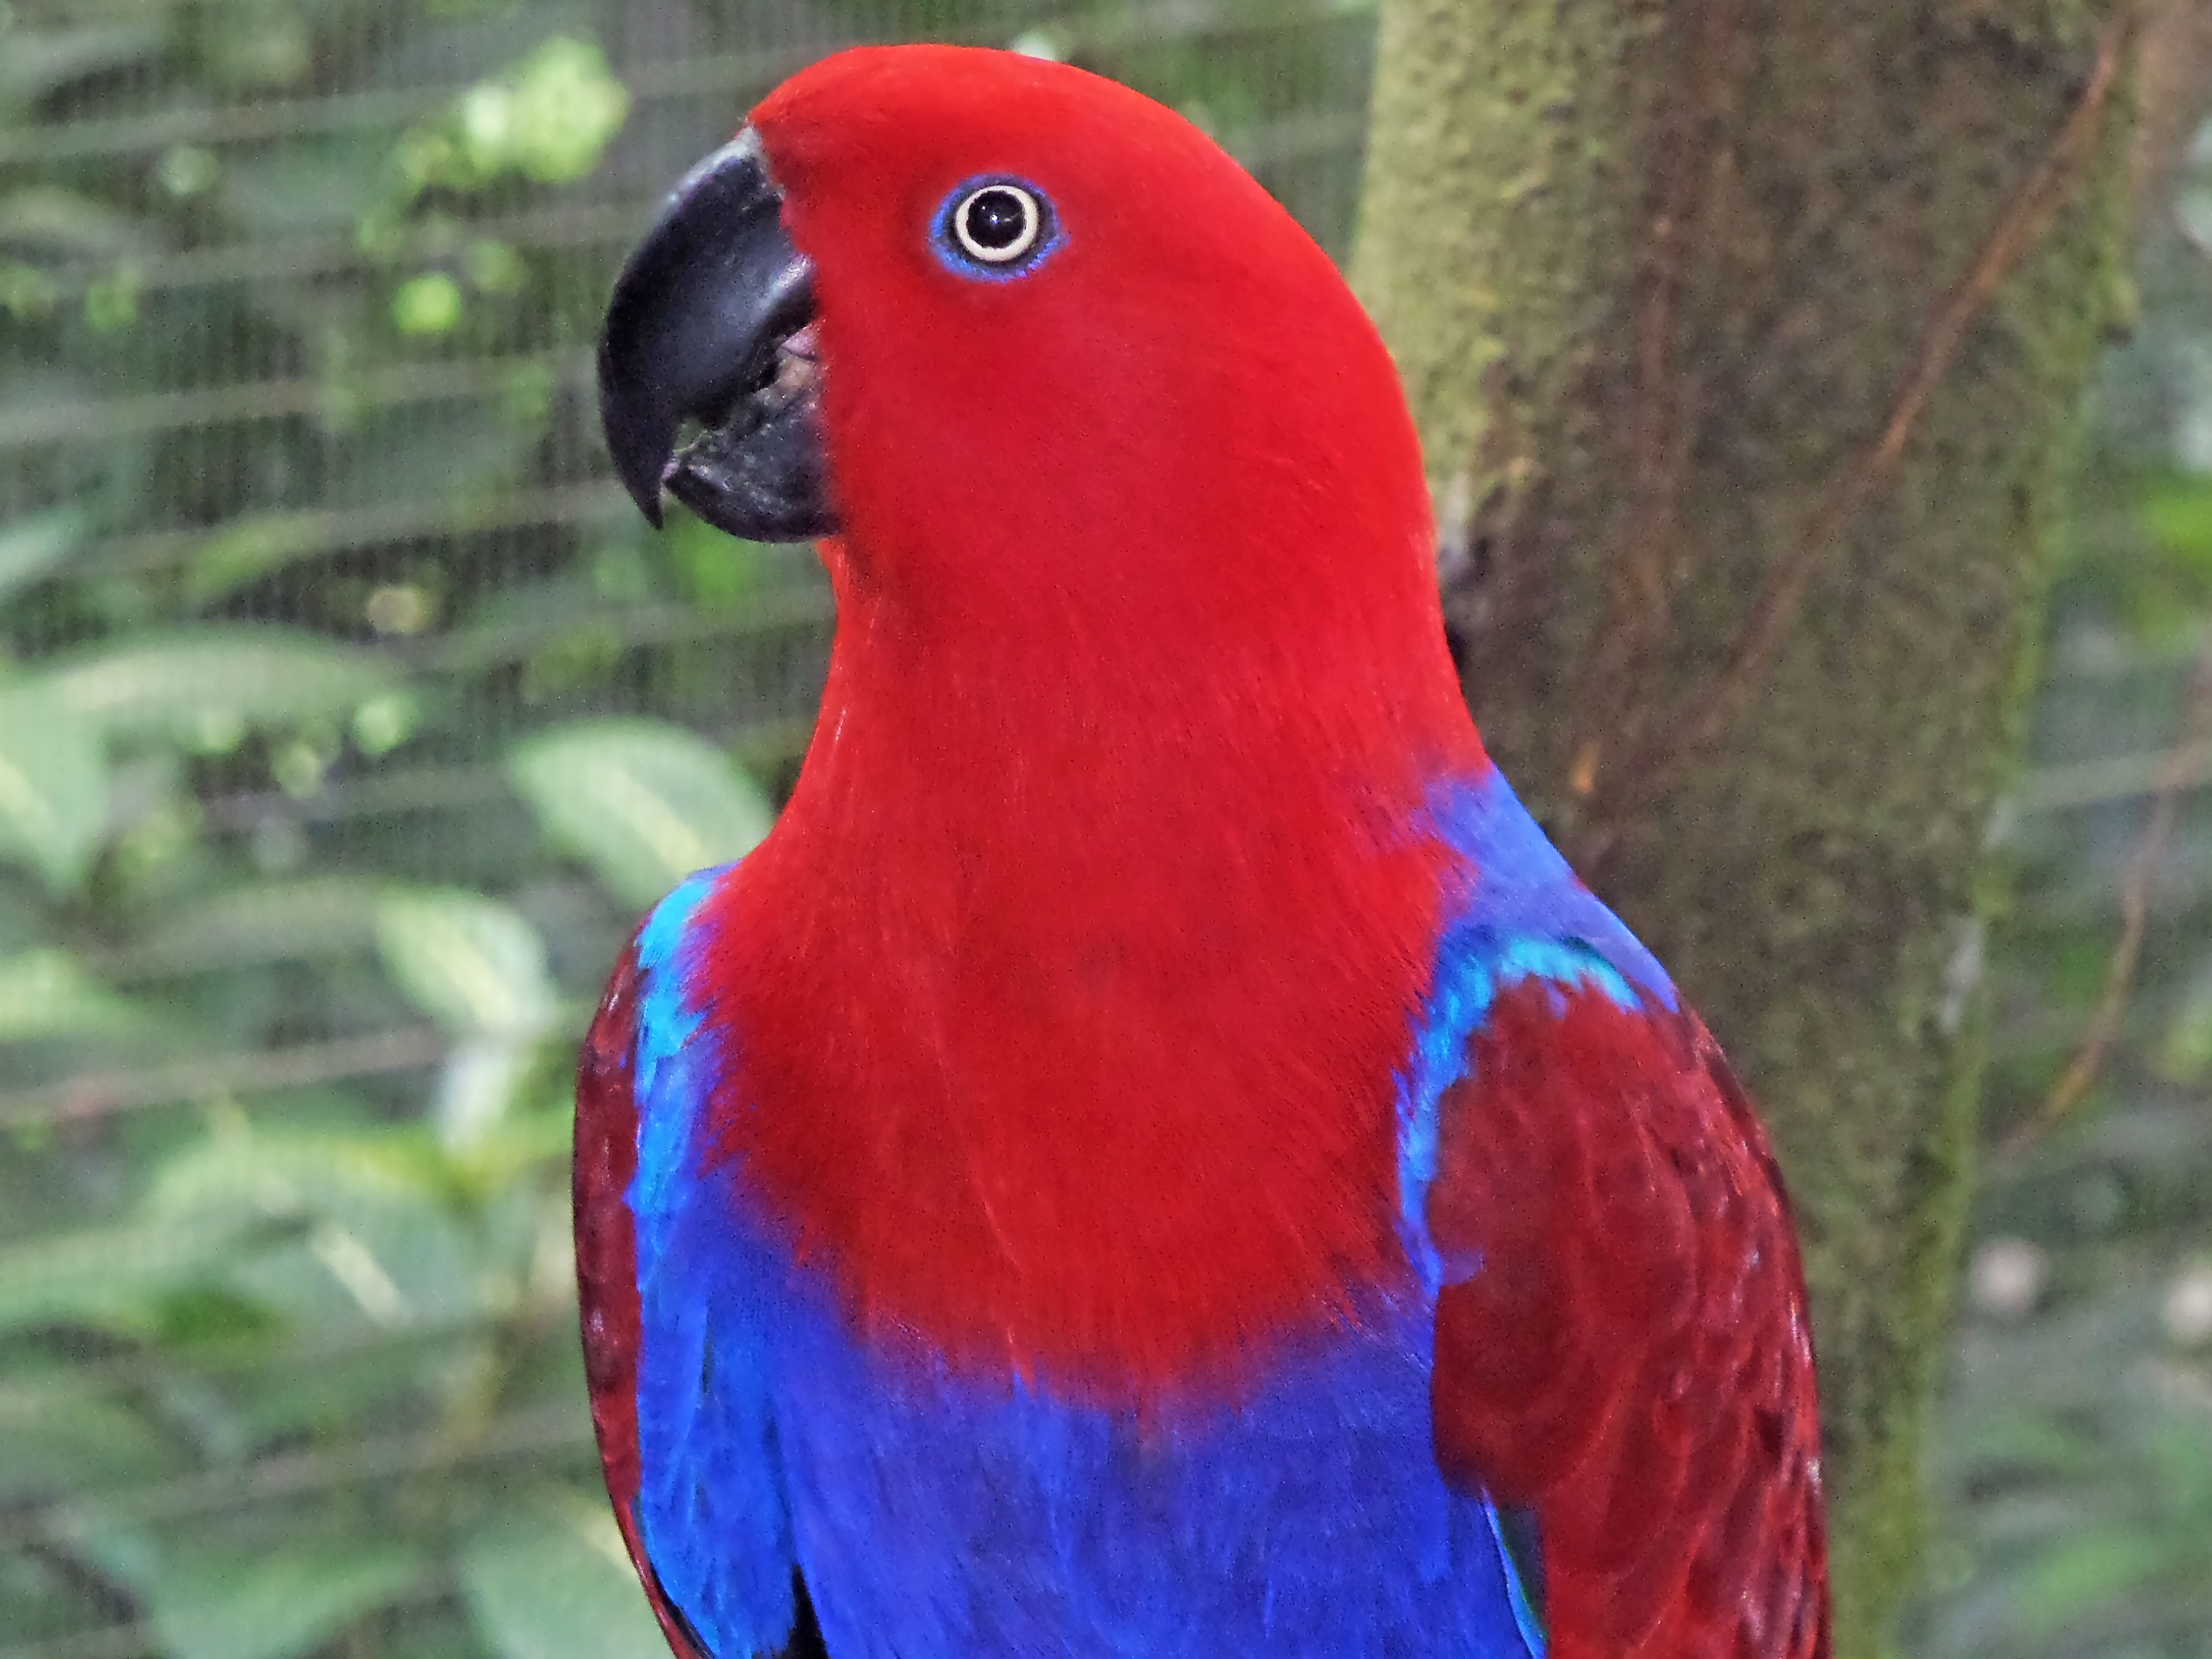
bird, eyes, beak, color, nature, macaw, parrot, organism, natural material, feather, wing, parakeet, tail, electric blue, tree, terrestrial animal, terrestrial plant, wildlife, plant, magenta, lovebird, lorikeet, budgie